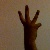
The image shows a hand gesture representing the number 6 in Indian Sign Language.